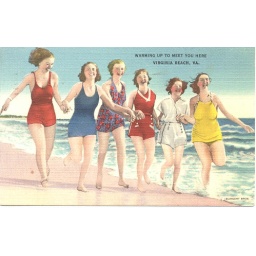
Bathing suit clad women of 1945 running on the sand and in the water at Virginia Beach, Virginia.